Lead masks case

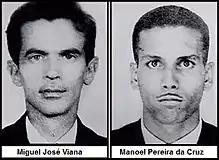
Miguel José Viana and Manoel Pereira da Cruz

The lead masks case involves a series of events which led to the death of two Brazilian electronics technicians, Manoel Pereira da Cruz and Miguel José Viana, who had last been seen by their families on August 17, 1966. Their bodies were discovered on August 20, 1966, and the cause of their deaths has never been determined.